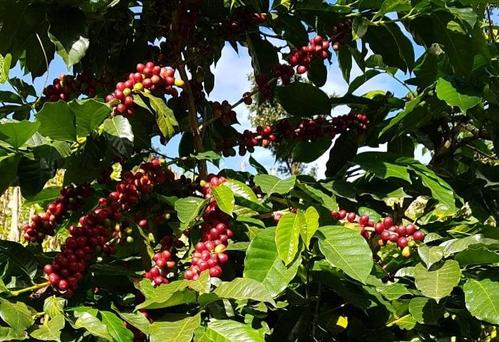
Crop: unknown
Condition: coffee